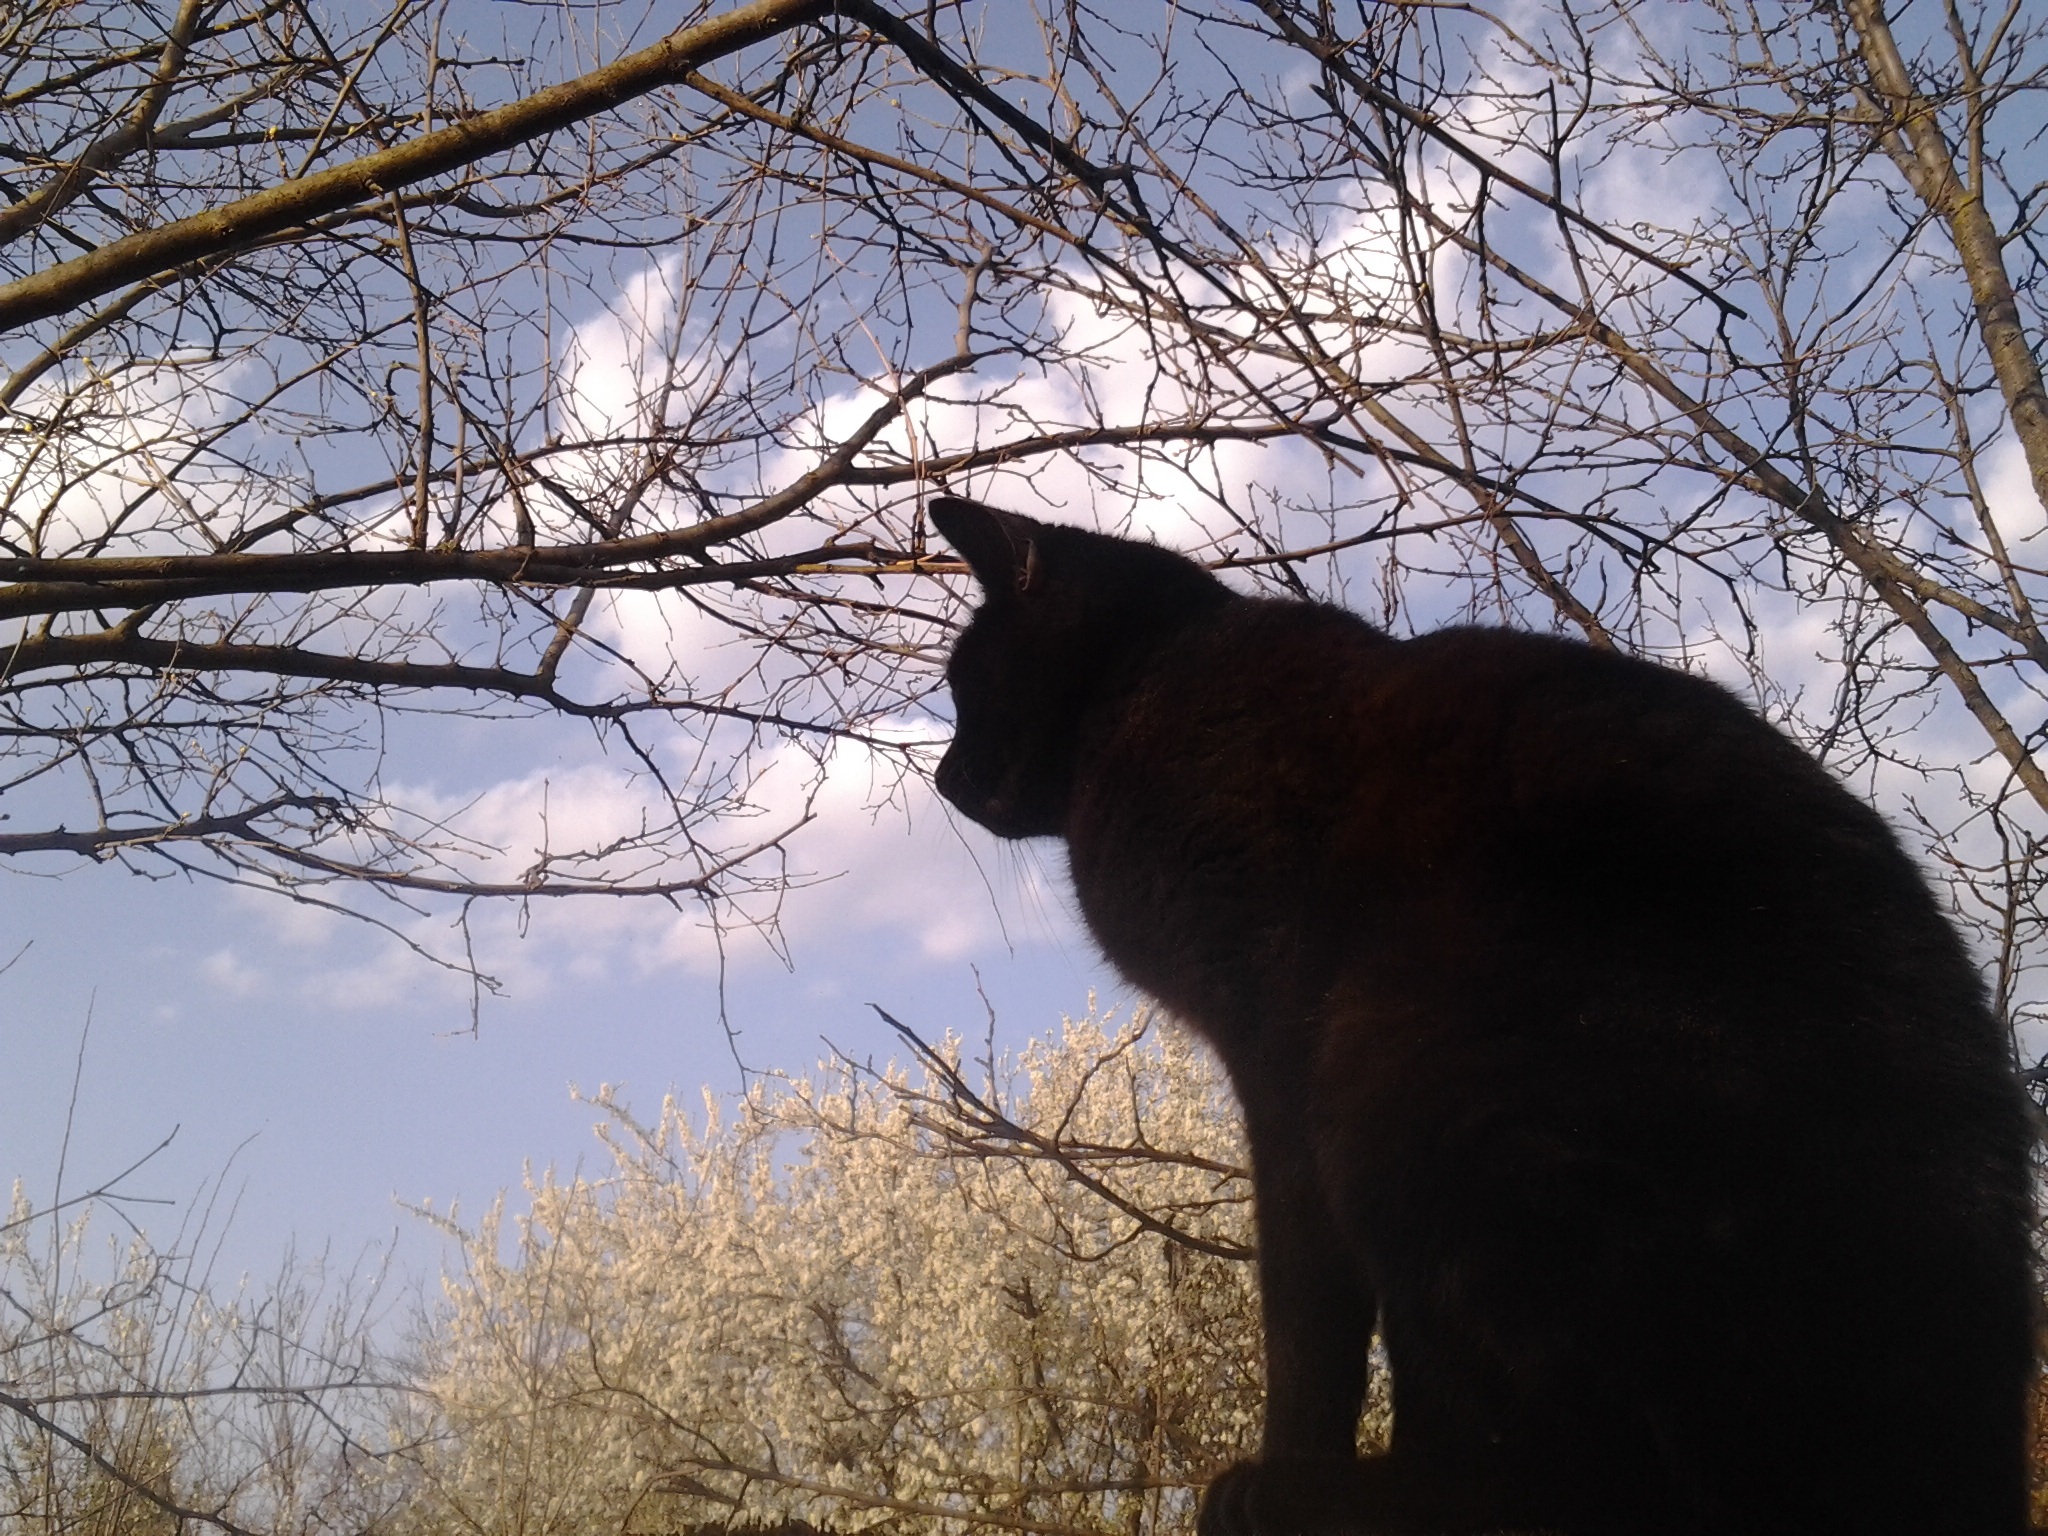
branch, animal, wildlife, relax, kitten, cat, mammal, black, fauna, pets, curious, domestic cat, small to medium sized cats, cat like mammal